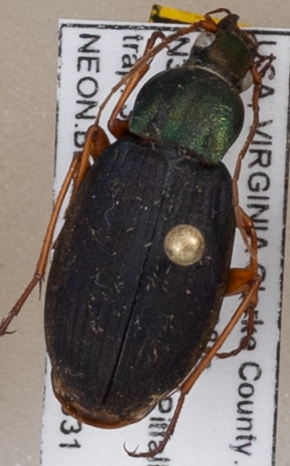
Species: Chlaenius aestivus
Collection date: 2022-05-31 04:00:00
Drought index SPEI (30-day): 1.416
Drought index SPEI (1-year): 0.156
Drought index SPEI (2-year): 0.42